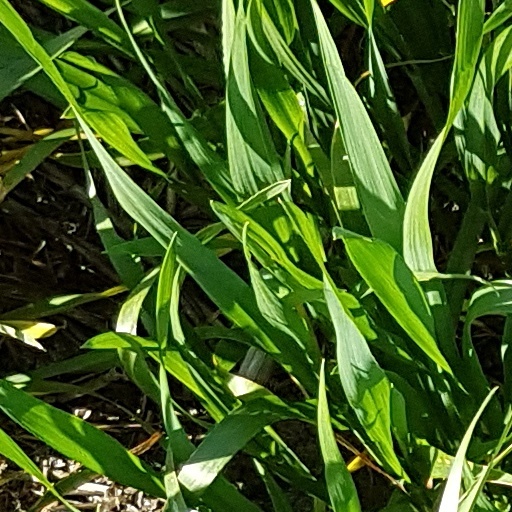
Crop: wheat